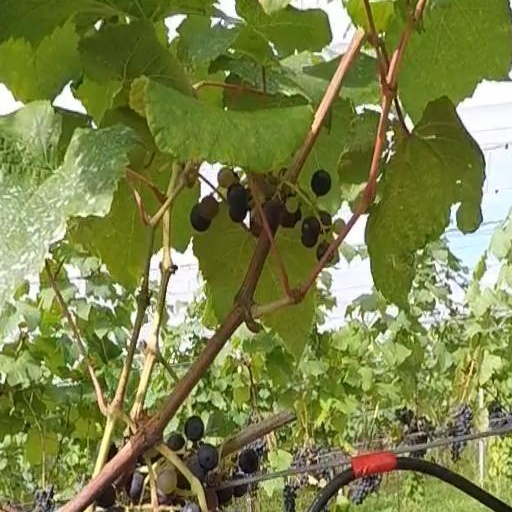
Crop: grape